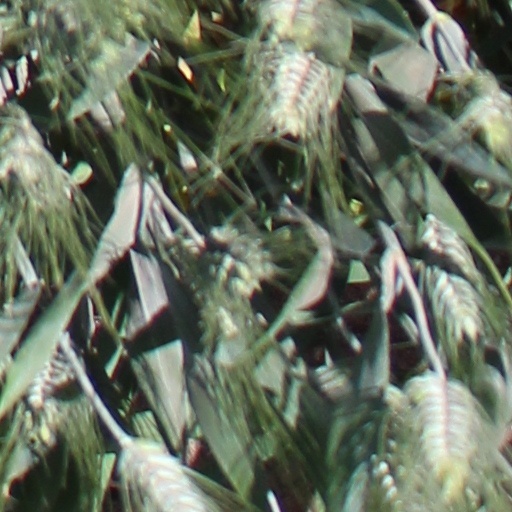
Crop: wheat